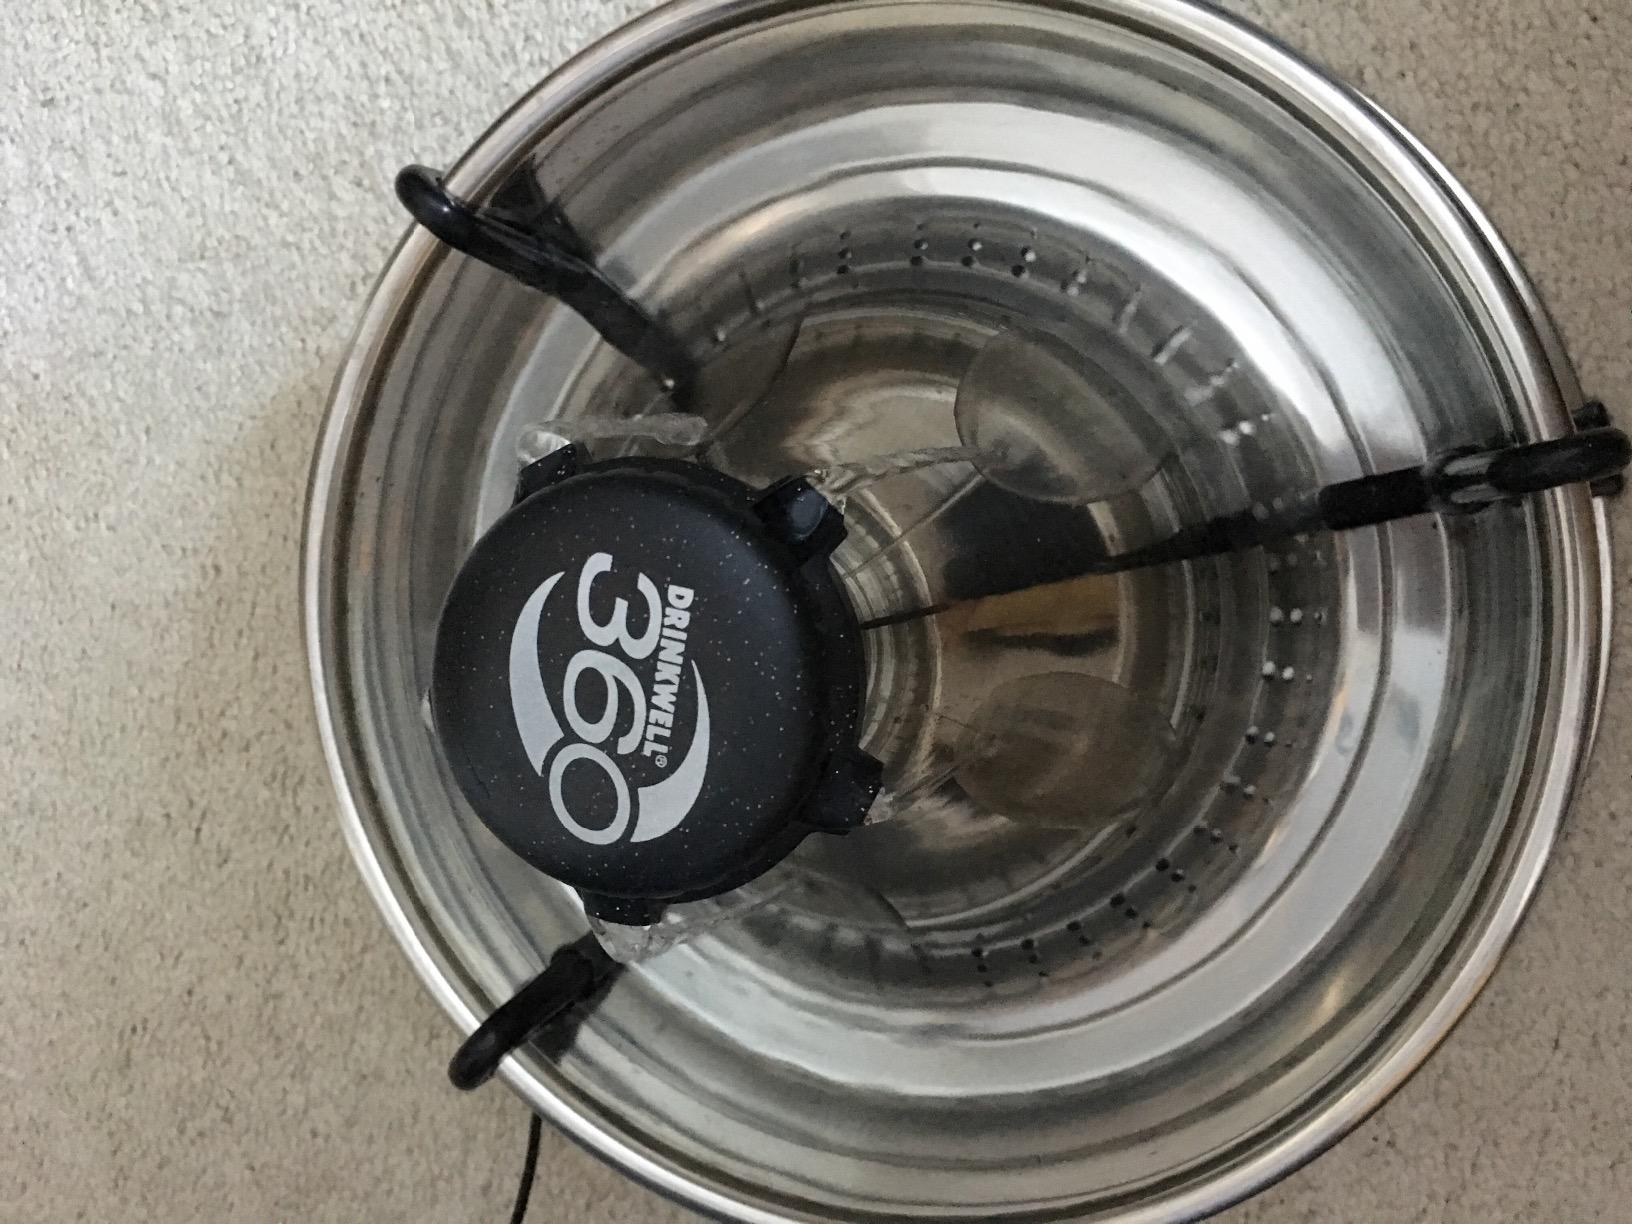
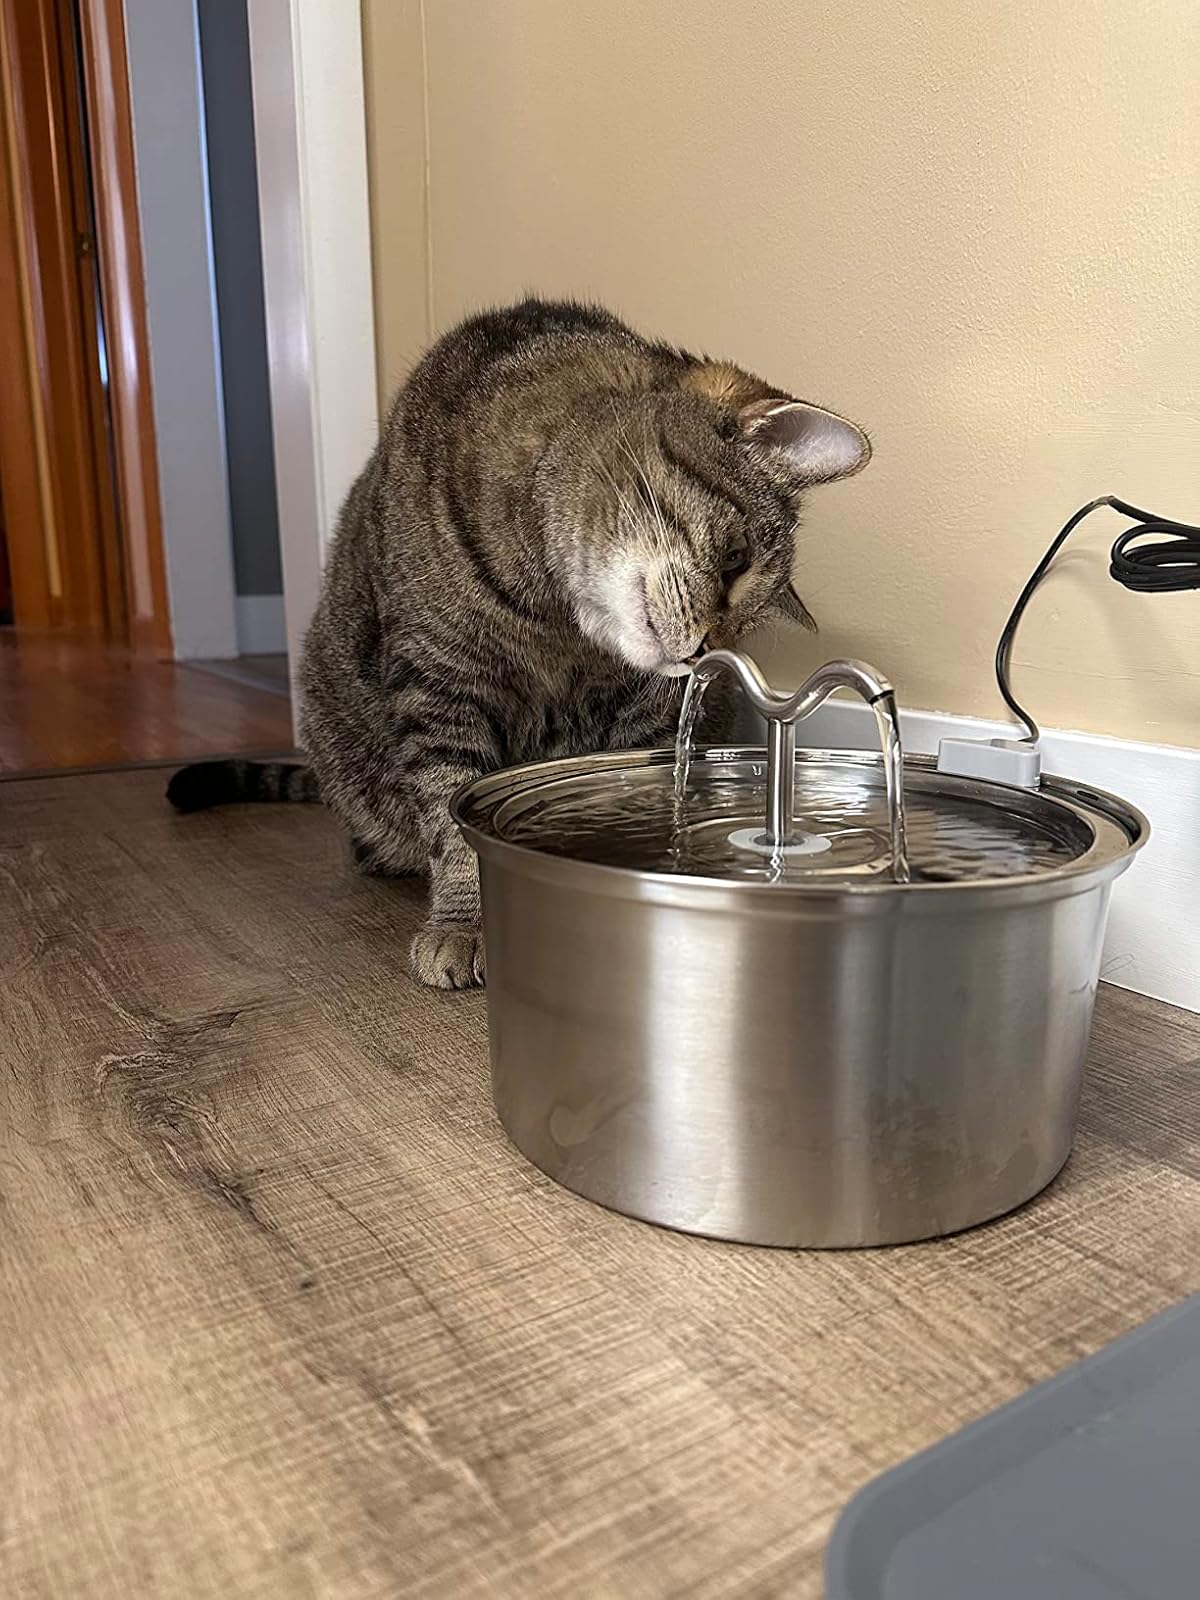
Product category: items_bowl
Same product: no